Electrical telegraphy in the United Kingdom

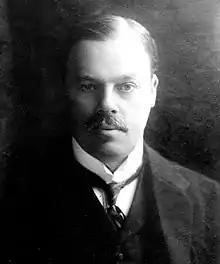
Lord Rothermere, 1914

The Post Office decided to standardise on the Morse telegraph system, the international standard since 1865. Companies had used a great variety of different equipment. The largest company, , used the Cooke and Wheatstone needle telegraph. It is possible to send Morse code on a needle telegraph system but this is slower than using Morse sounders. This standardisation could not be implemented everywhere immediately, not least because the Franco-Prussian War prevented imports of German-made instruments. Some needle telegraphs continued in use, mostly on the railways, well in to the 20th century.